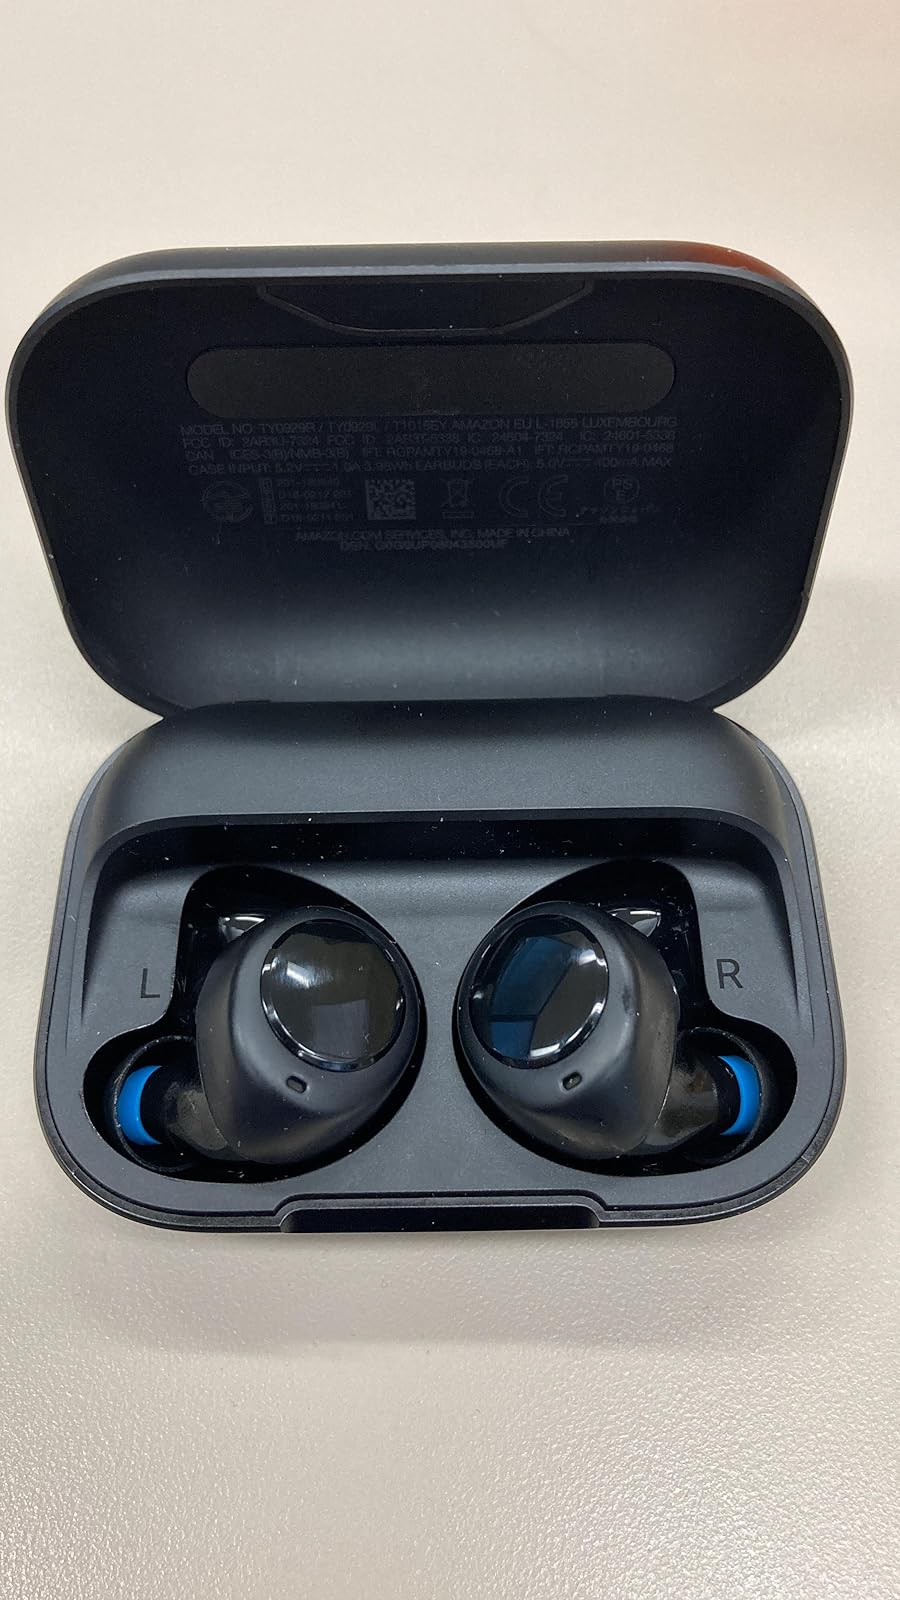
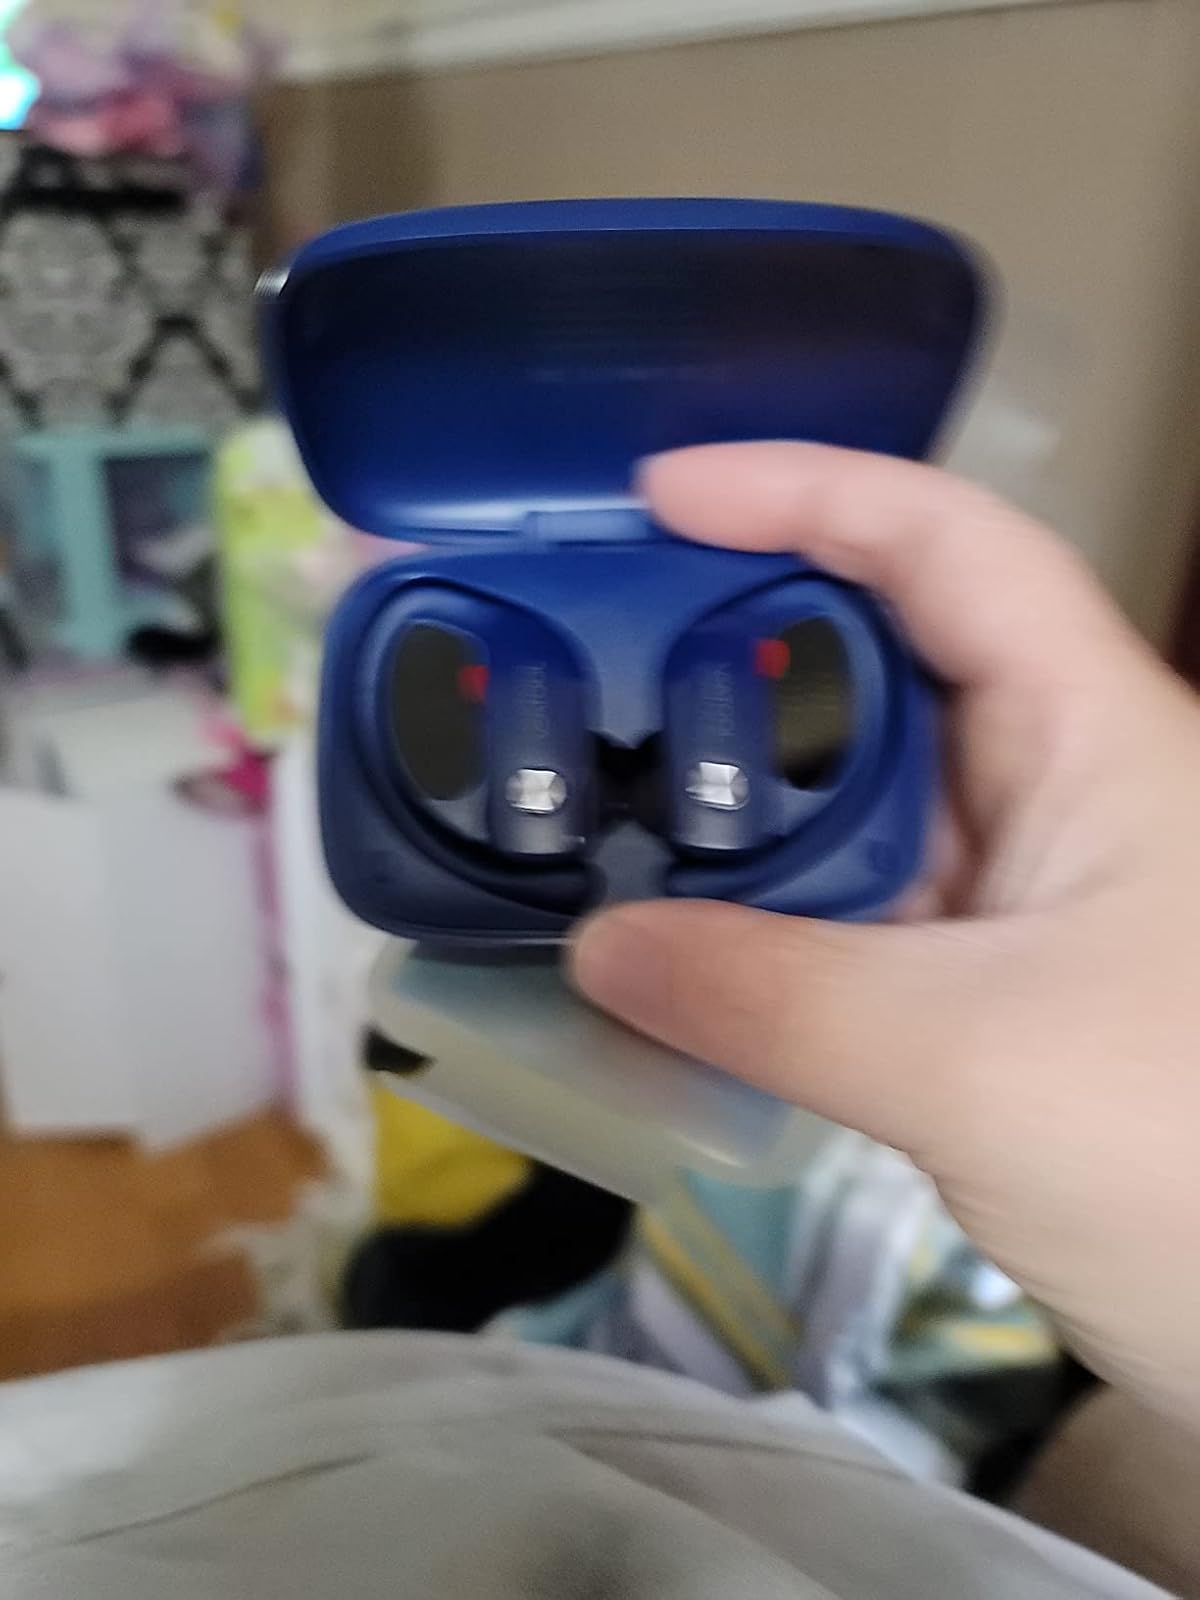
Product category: earbuds
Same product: no